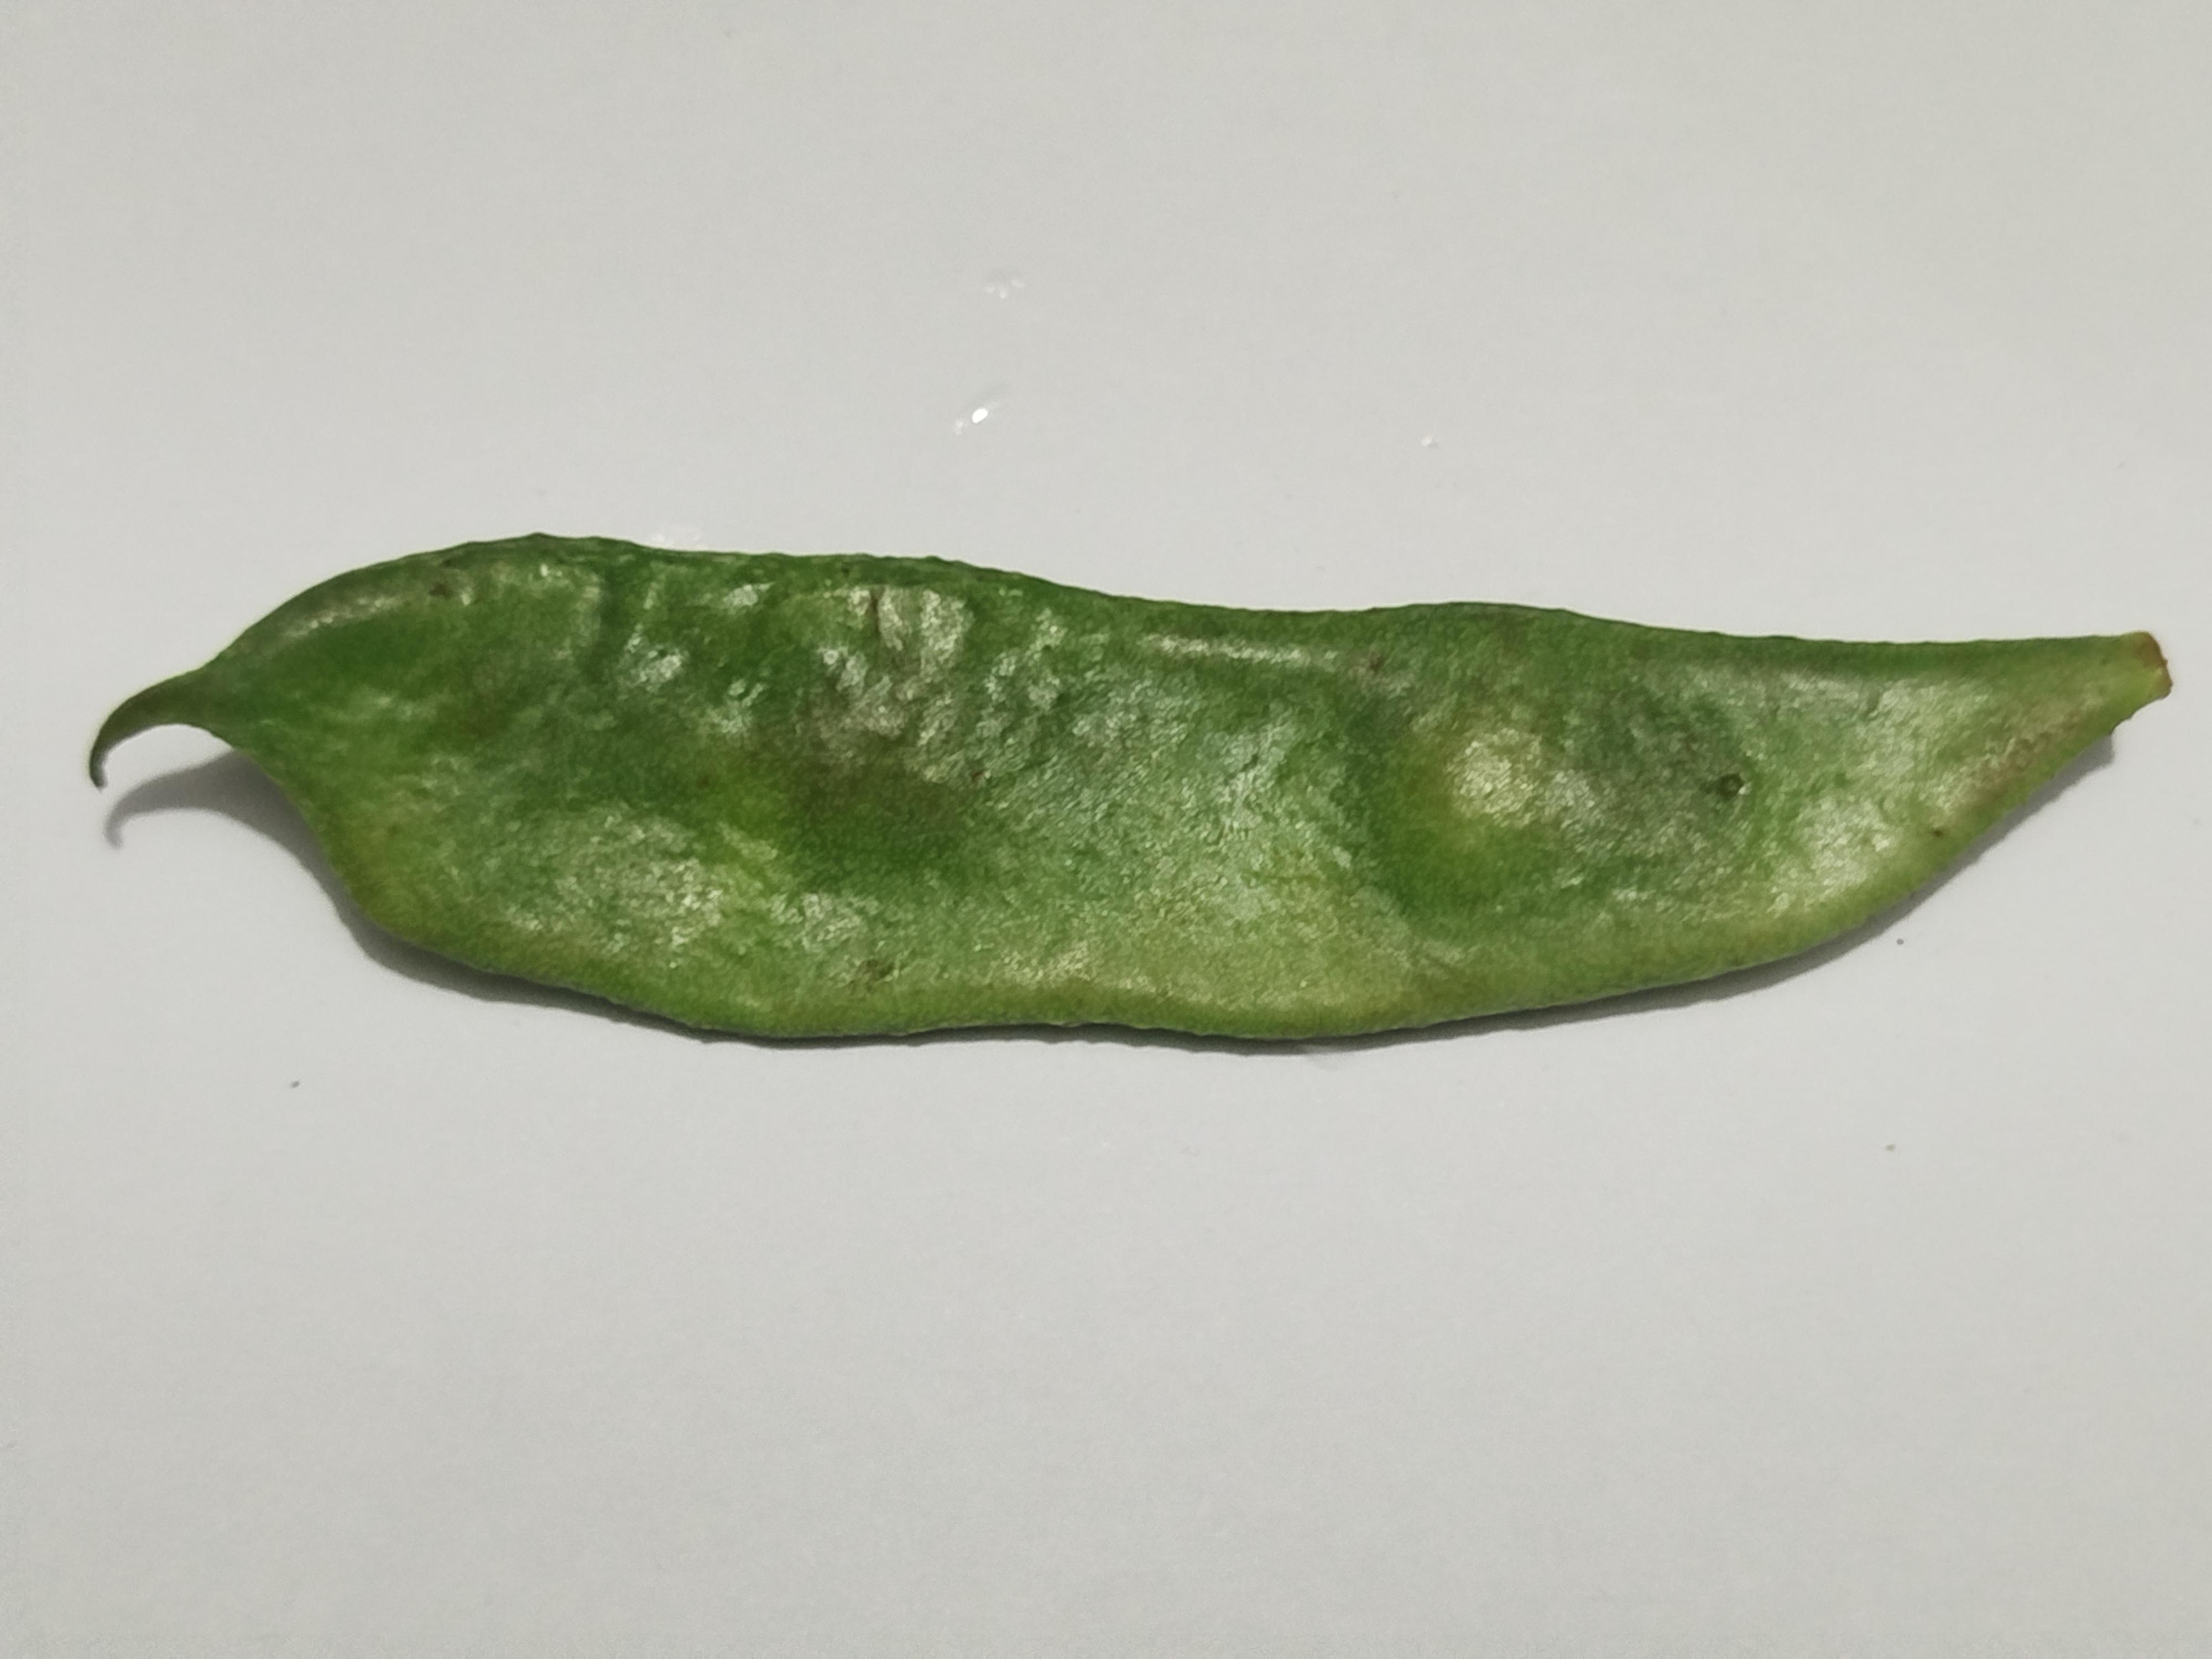
Label: Bean